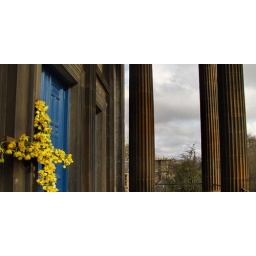
A cross of yellow daffodils leaning by the blue doors of Wellington Church on University Avenue. Glasgow, Scotland. April 2010